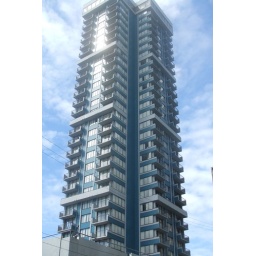
Blue monolith against a blue sky